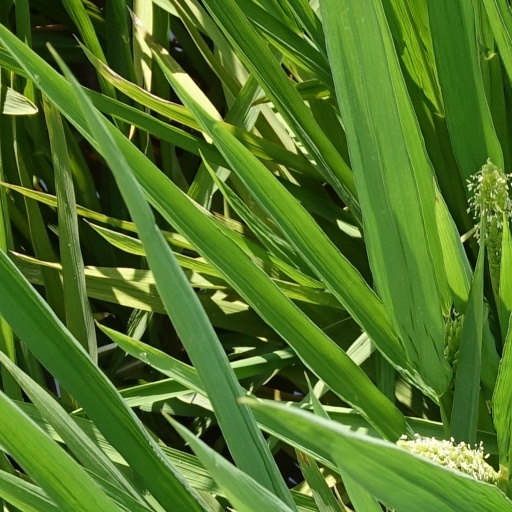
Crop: rice